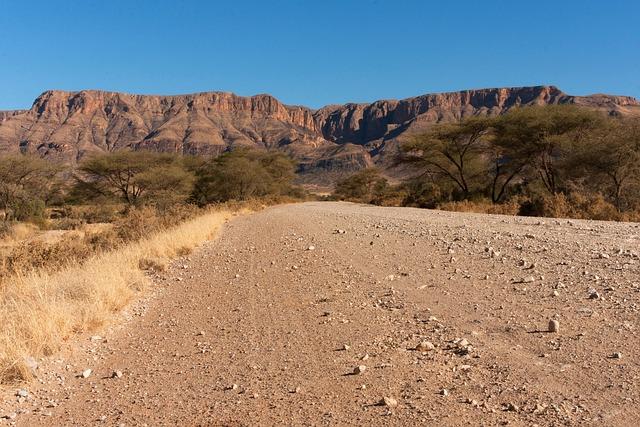
Barabara ya vumbi inakatiza katika ya miti mingi iliyochanua na milima ya kupendeza ikivutia kwa uzuri wa anga, mandhari hii hutoa hisia za utulivu na inavutia wasafiri kupumzika vizuri.